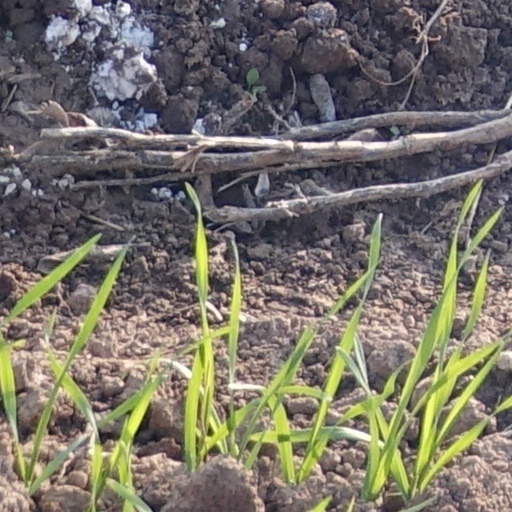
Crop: wheat